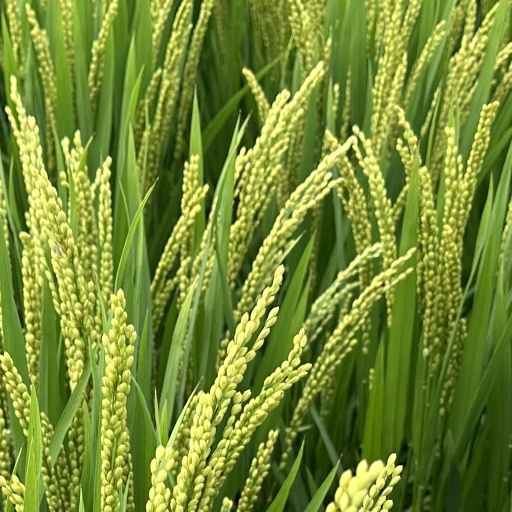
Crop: rice